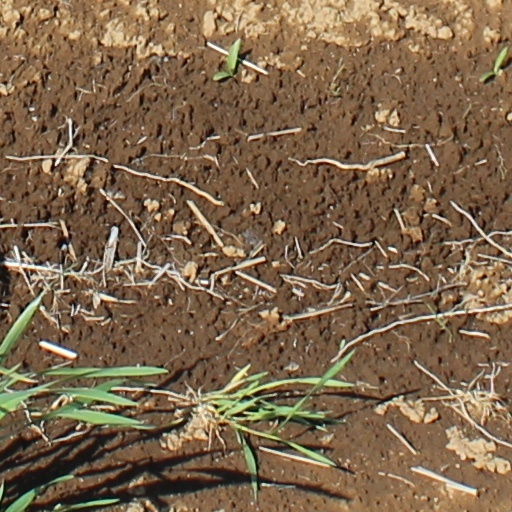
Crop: wheat